Yap Kwan Seng

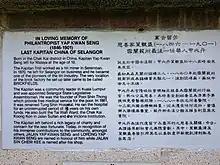
Memorial of Yap Kwan Seng in Kuala Lumpur

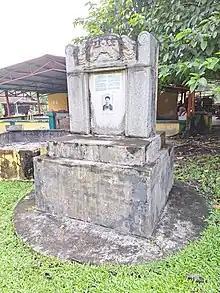
Whole Memorial to Yap Kwan Seng in Kuala Lumpur

The kapitan's mansion in Macau was apparently even bigger than the Kuala Lumpur residence. It was long and deep, with countless rooms, nooks and crannies, and so large that many sections were perpetually dim as they had no access to natural light.